Orange-lined triggerfish

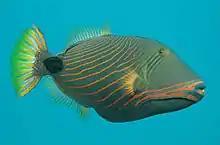
On the Great Barrier Reef

The orange-lined triggerfish (Balistapus undulatus), also known as the orangestripe triggerfish, red-lined triggerfish, striped triggerfish or vermiculated triggerfish, is a species of marine ray-finned fish belonging to the family Balistidae, the triggerfishes. This species is the only species in the monospecific genus Balistapus, which is closely related to the genus "Balistoides", if that genus is reclassified as a monospecific genus with the clown triggerfish as its only species. The orange-lined triggerfish has a wide Indo-Pacific range.